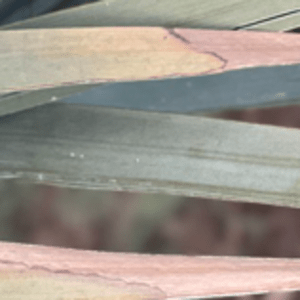
Label: Potassium Deficiency